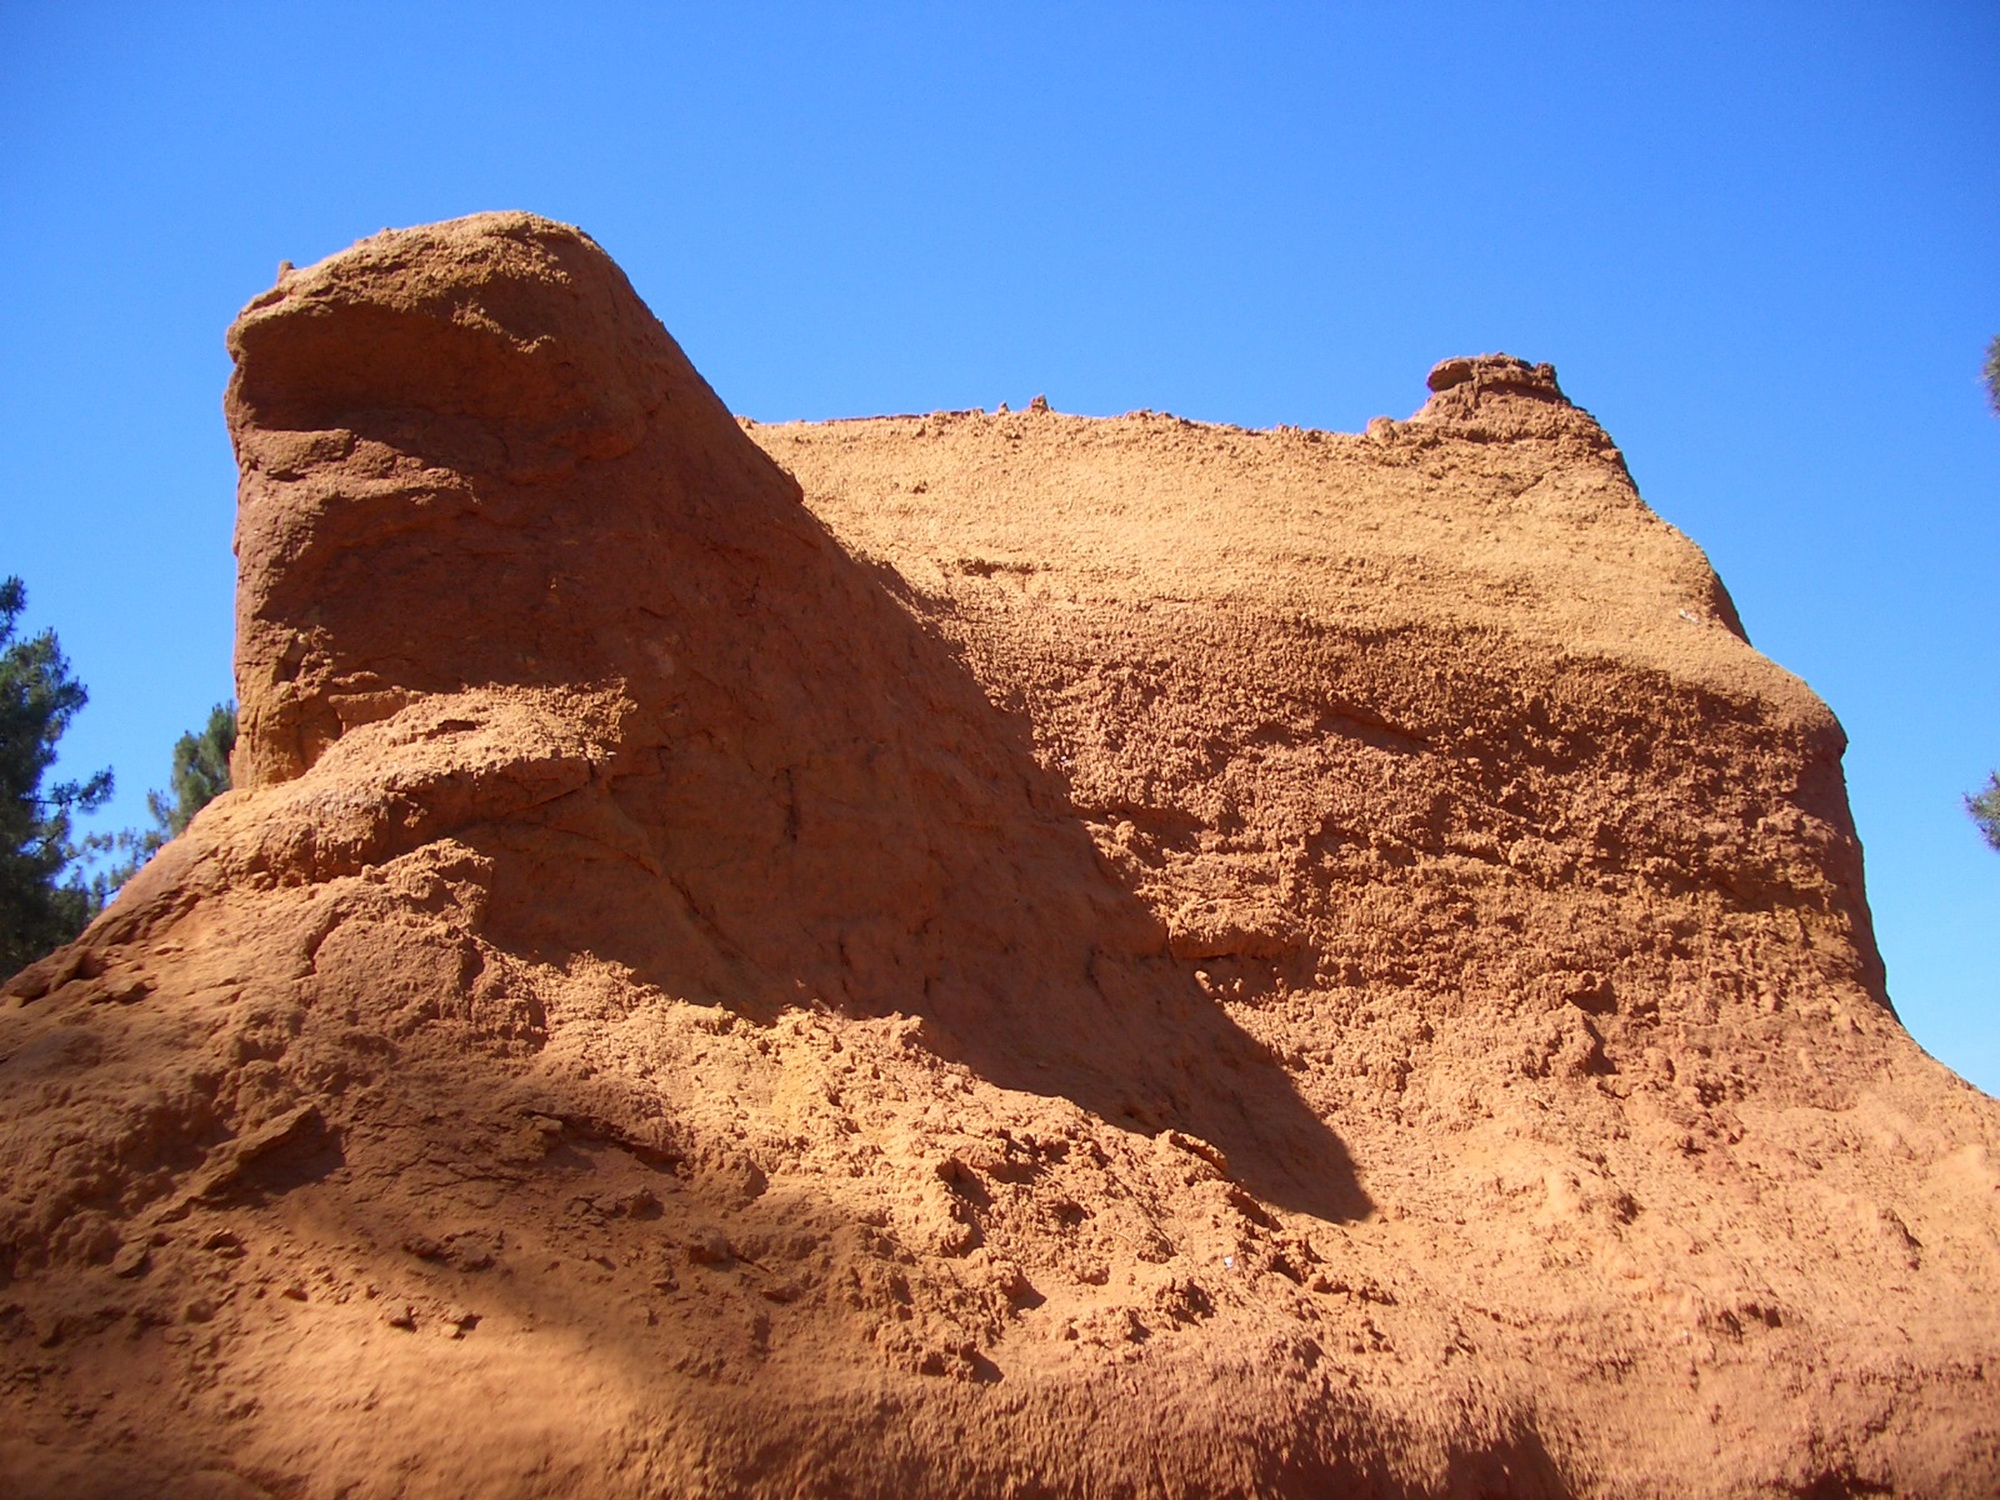
landscape, nature, sand, rock, mountain, hill, desert, valley, formation, cliff, france, arch, mediterranean, soil, terrain, material, erosion, sandy, geology, badlands, plateau, provence, roussillon, wadi, butte, landform, south of france, sand stone, ocher, ancient history, natural environment, geographical feature, aeolian landform, mountainous landforms